Mark Vincent

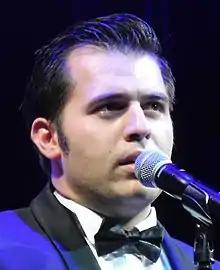
Vincent performing in 2018

Mark Vincent (born 4 September 1993) is an Australian tenor of operatic pop. Vincent won the third season of "Australia's Got Talent" in 2009 and immediately signed with Sony Music Australia. As of 2018, Vincent has released seven studio albums and one "best of".